St. Margaret's School (Virginia)

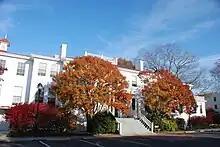
St. Margaret's Hall in November 2007

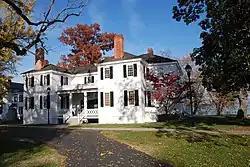
Brockenbrough House also known as the McCall-Brockenbrough House, Tappahannock, Virginia

The after-school physical education program educates students on the rules and skills associated with the sports offered at St. Margaret's School. To promote sportsmanship, school spirit, and teamwork, every student is a member of the Blue or Grey intramural team; throughout the year, these teams compete in both academic and athletic contests. Our goal for afternoon activities at St. Margaret’s is for girls to enjoy being active and support them in reaching their goals. All Students participate on an athletic team for all three seasons.